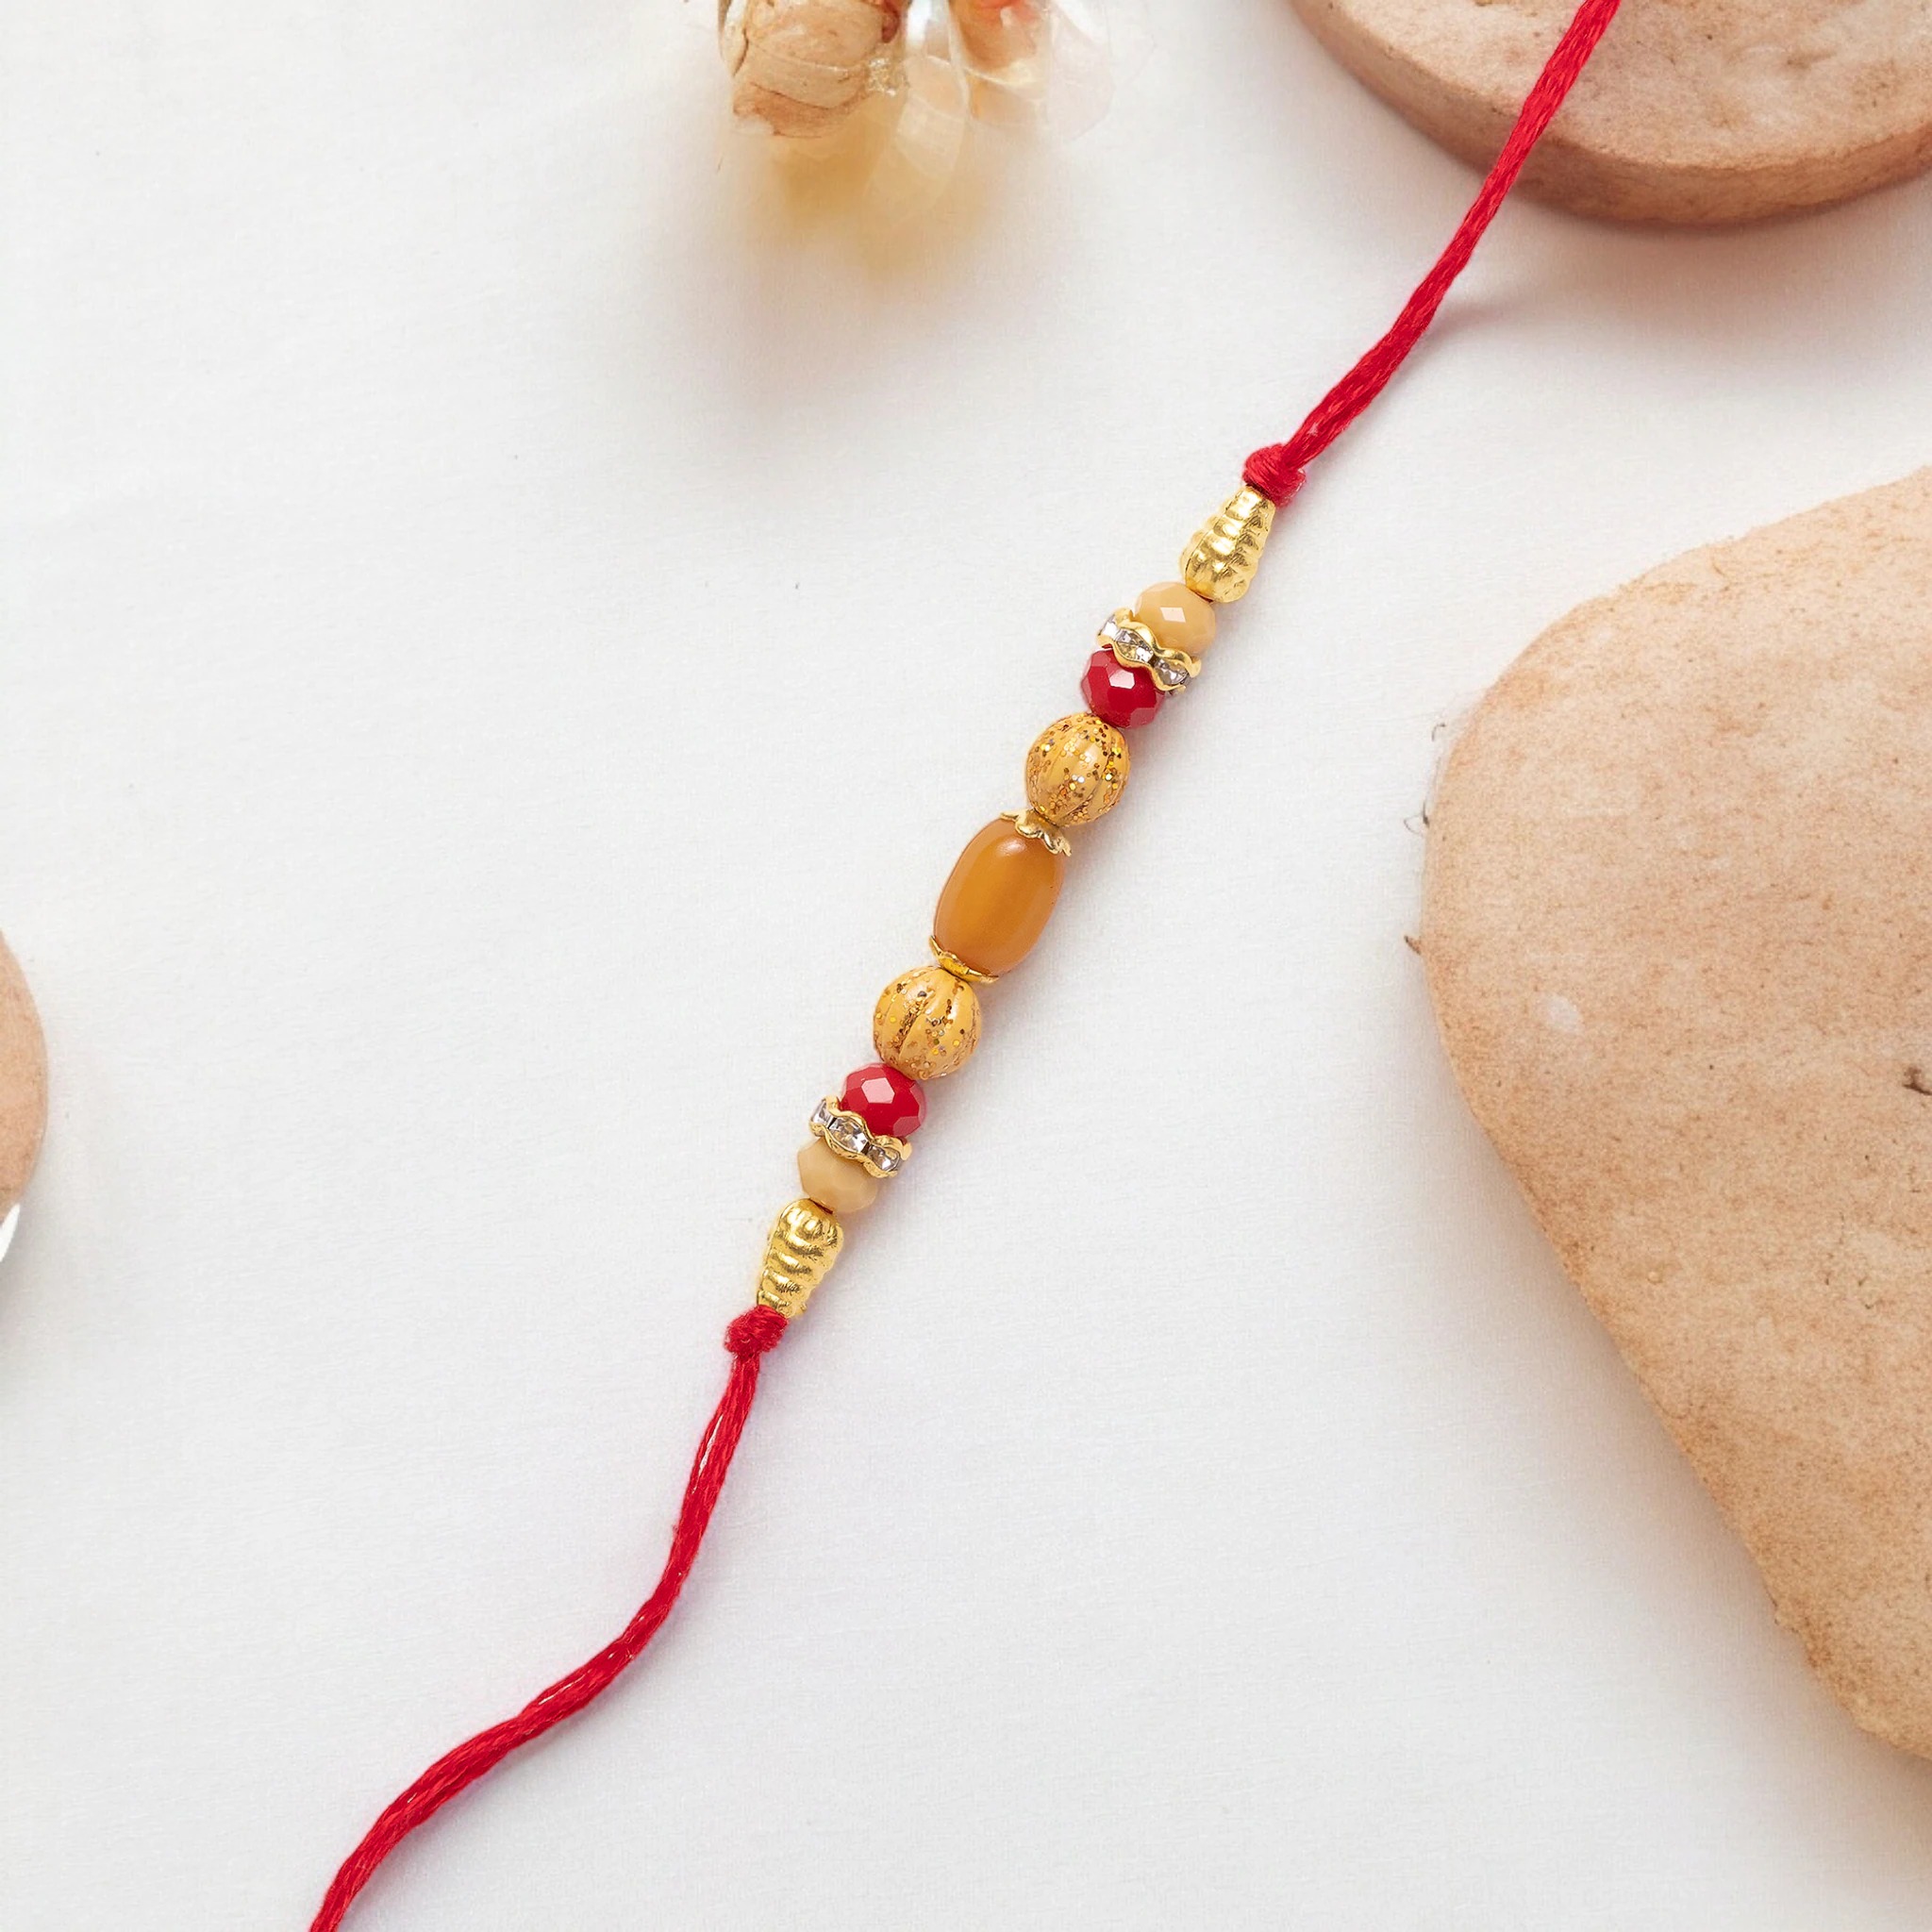
SIIMRON Style Wooden Moti for Brother with Best Wishes Premium Rakshabandhan Rakhis Pack of 03 With Free Greeting Card
Type: Rakhis
Brand: Simron
Price: Rs. 309
SIMRAN JEWELS Wooden Moti Design RAKHI UNIQUE LOOK: Our exclusive collection has lovely handcrafted Rakhi to complement the creative and unique look. MADE IN INDIA: All our products are manufactured in India and are exclusively crafted to adorn your persona. Designer rakhi - a touch of modernity into the traditional and sacred thread of rakhi. The rakhi thread is introduced for the celebration of the festival of rakhi that is also known as Raksha Bandhan. Rakhi is the festival of expressing feelings of love. Thus what can be better than expressing it to your loving brother by bringing a designer rakhi for him this year. Gift your brother this wonderful and fabulous looking rakhi this Raksha Bandhan and express your love in the most amazing way.
Features: Send Love to Your Brother via Our Store acknowledge your love for Your Brother by sending this beautiful RAKHI with a Promise that your bond with him will grow stronger with each passing moment,Vocal For Local | Made in India Handmade Rakhis - High Quality Material Used. The designer patterns in the aesthetic style with shimmering glimpse highlights the true beauty of this traditional thread,Special Rakhi For The very special occasion to celebrate the undying bond of love between a brother and a sister
Included: 3N Rakhi 1N Kumkum & Chawal,1N Rakhi Card